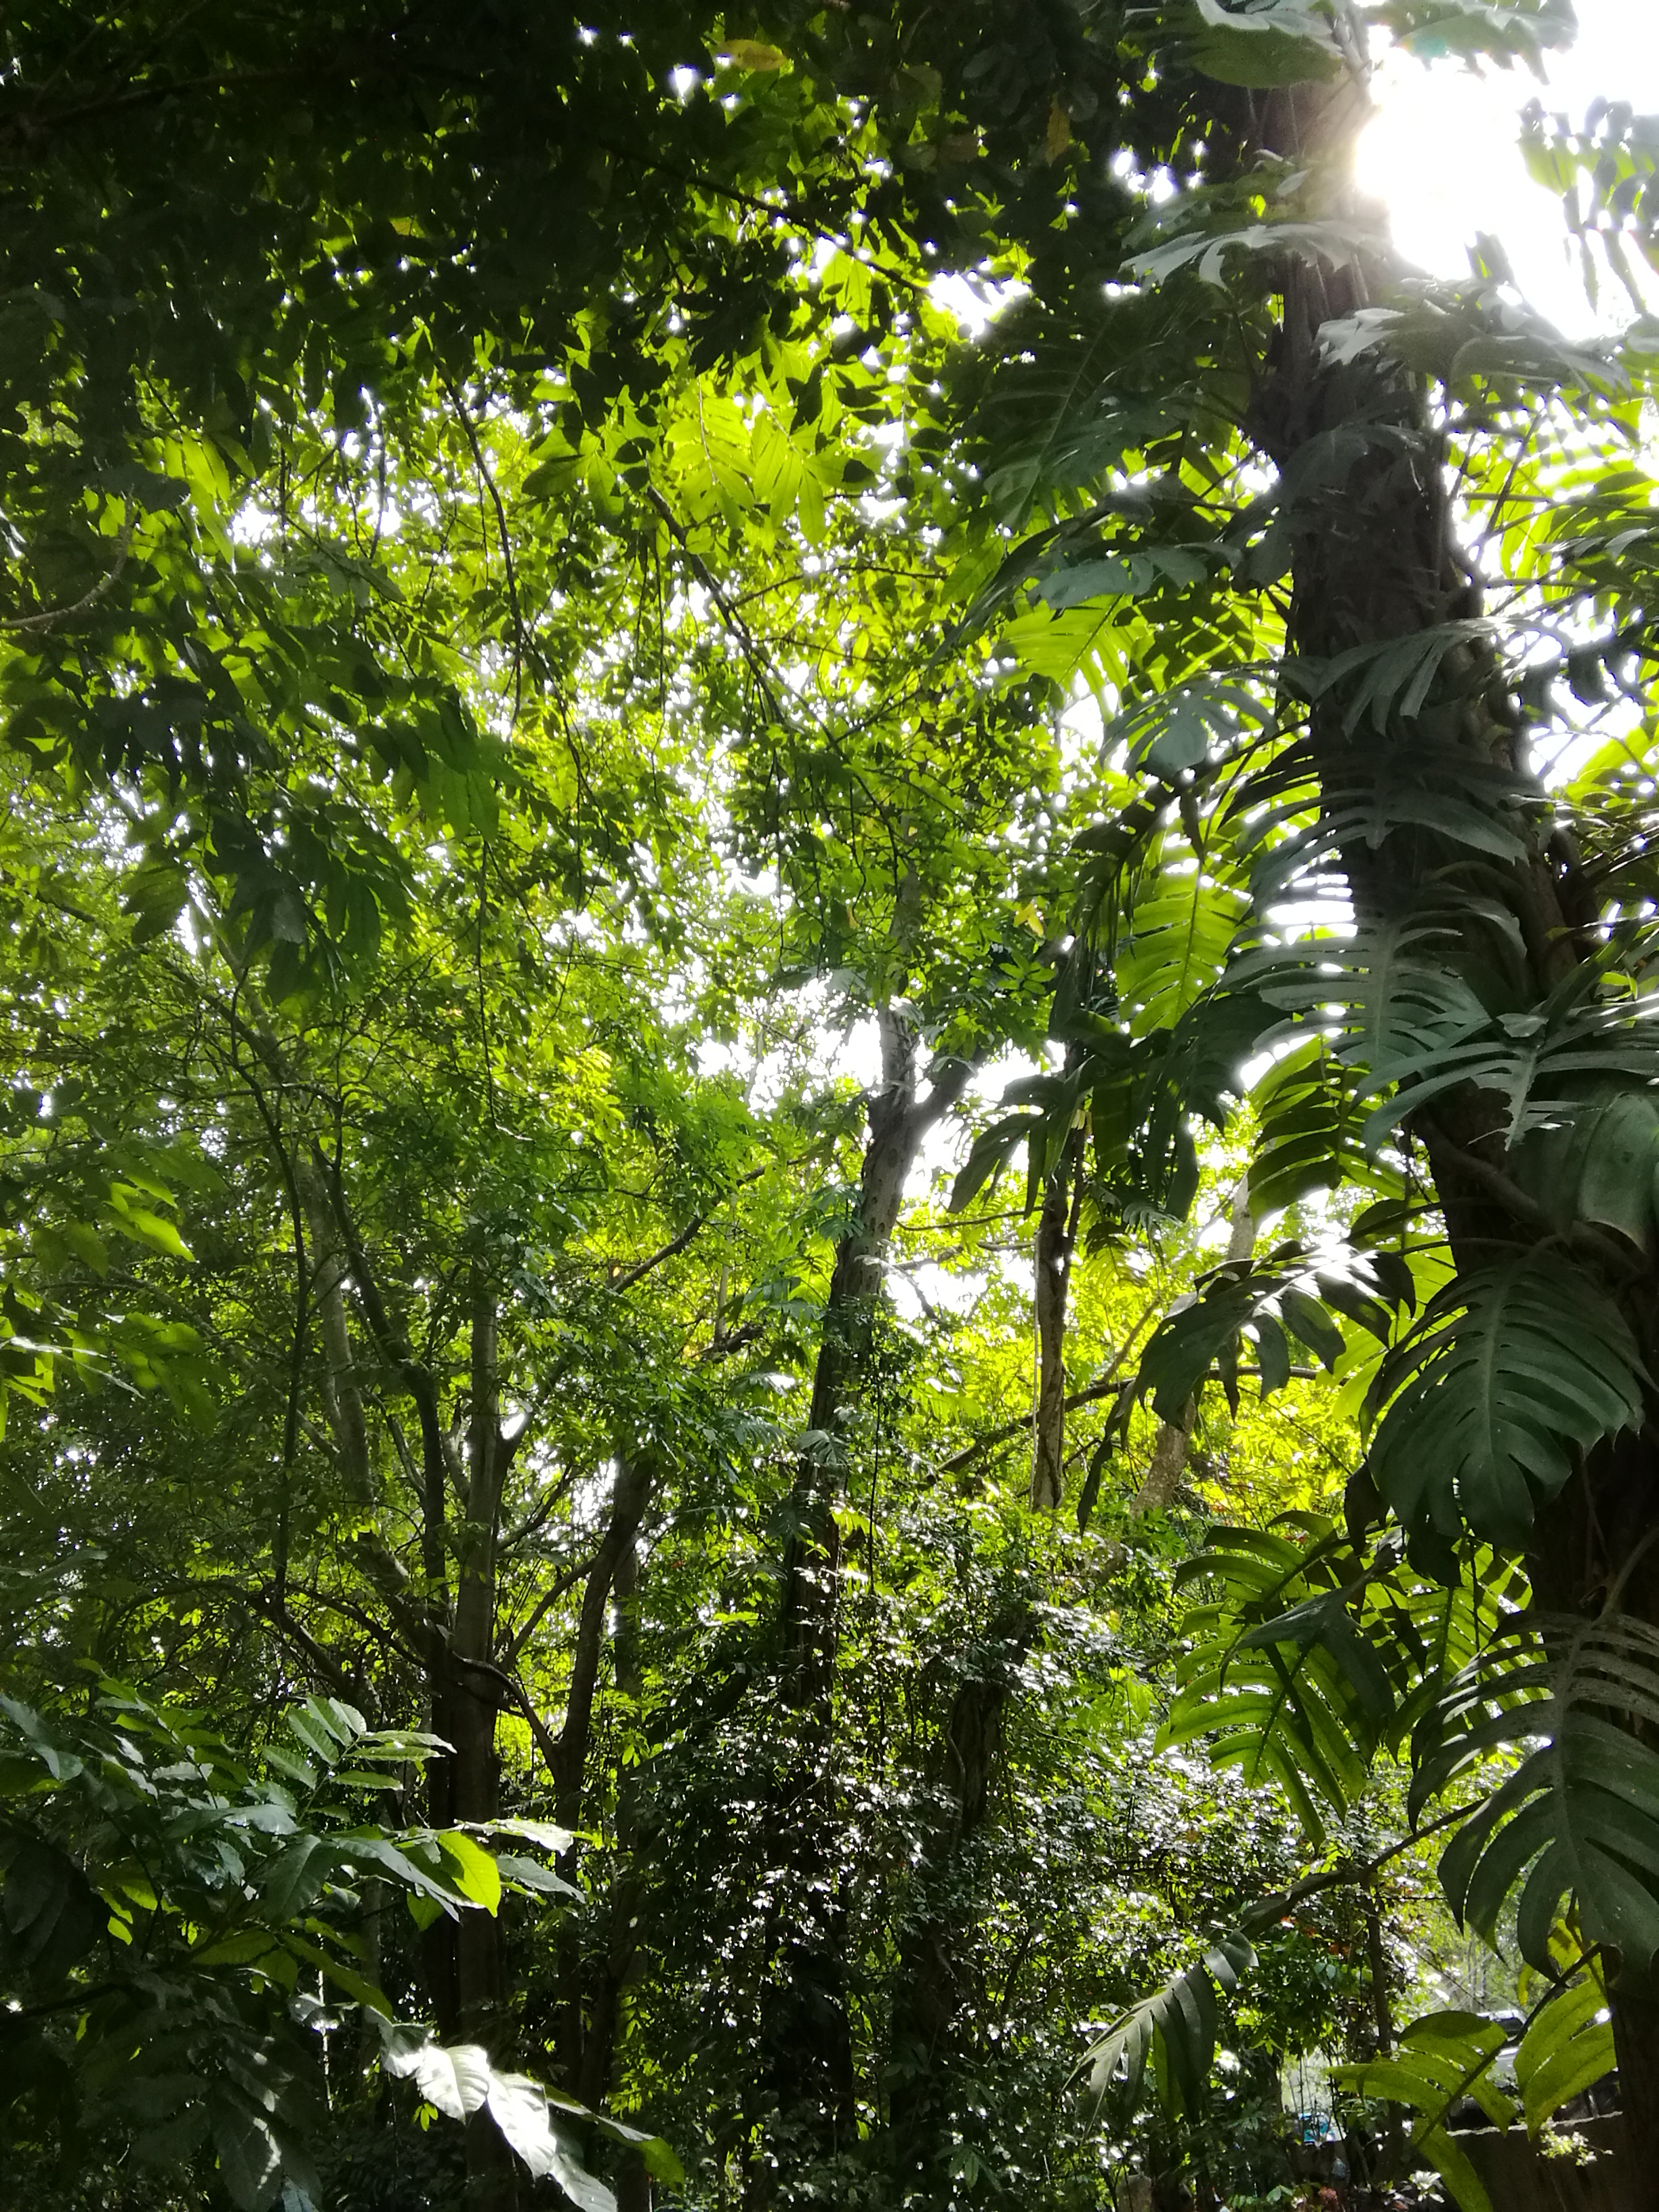
forest, trees, sunlight, tree, vegetation, natural environment, jungle, green, valdivian temperate rain forest, nature reserve, rainforest, tropical and subtropical coniferous forests, light, old growth forest, leaf, biome, woody plant, plant, botany, ecoregion, temperate broadleaf and mixed forest, terrestrial plant, Northern hardwood forest, branch, trunk, woodland, grove, garden, state park